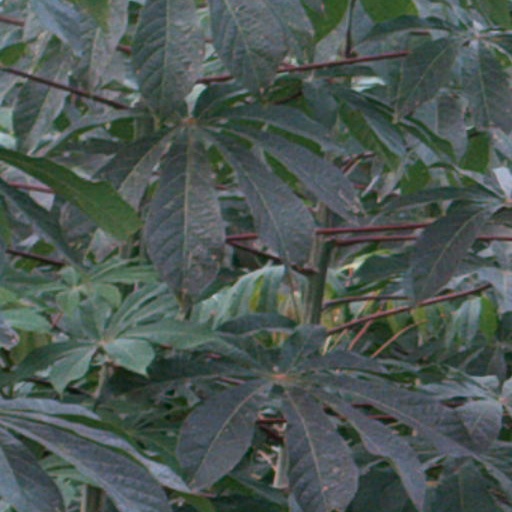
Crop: cassava